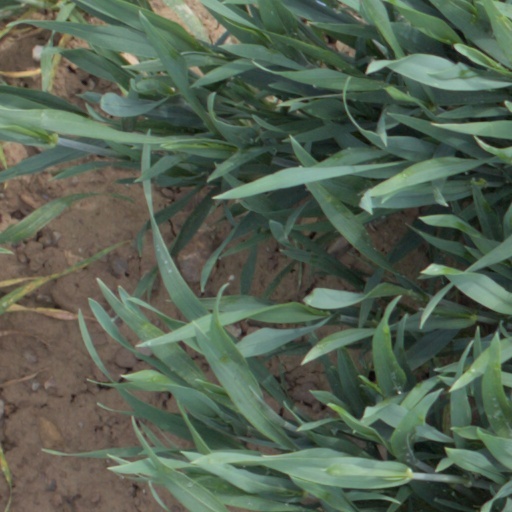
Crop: wheat